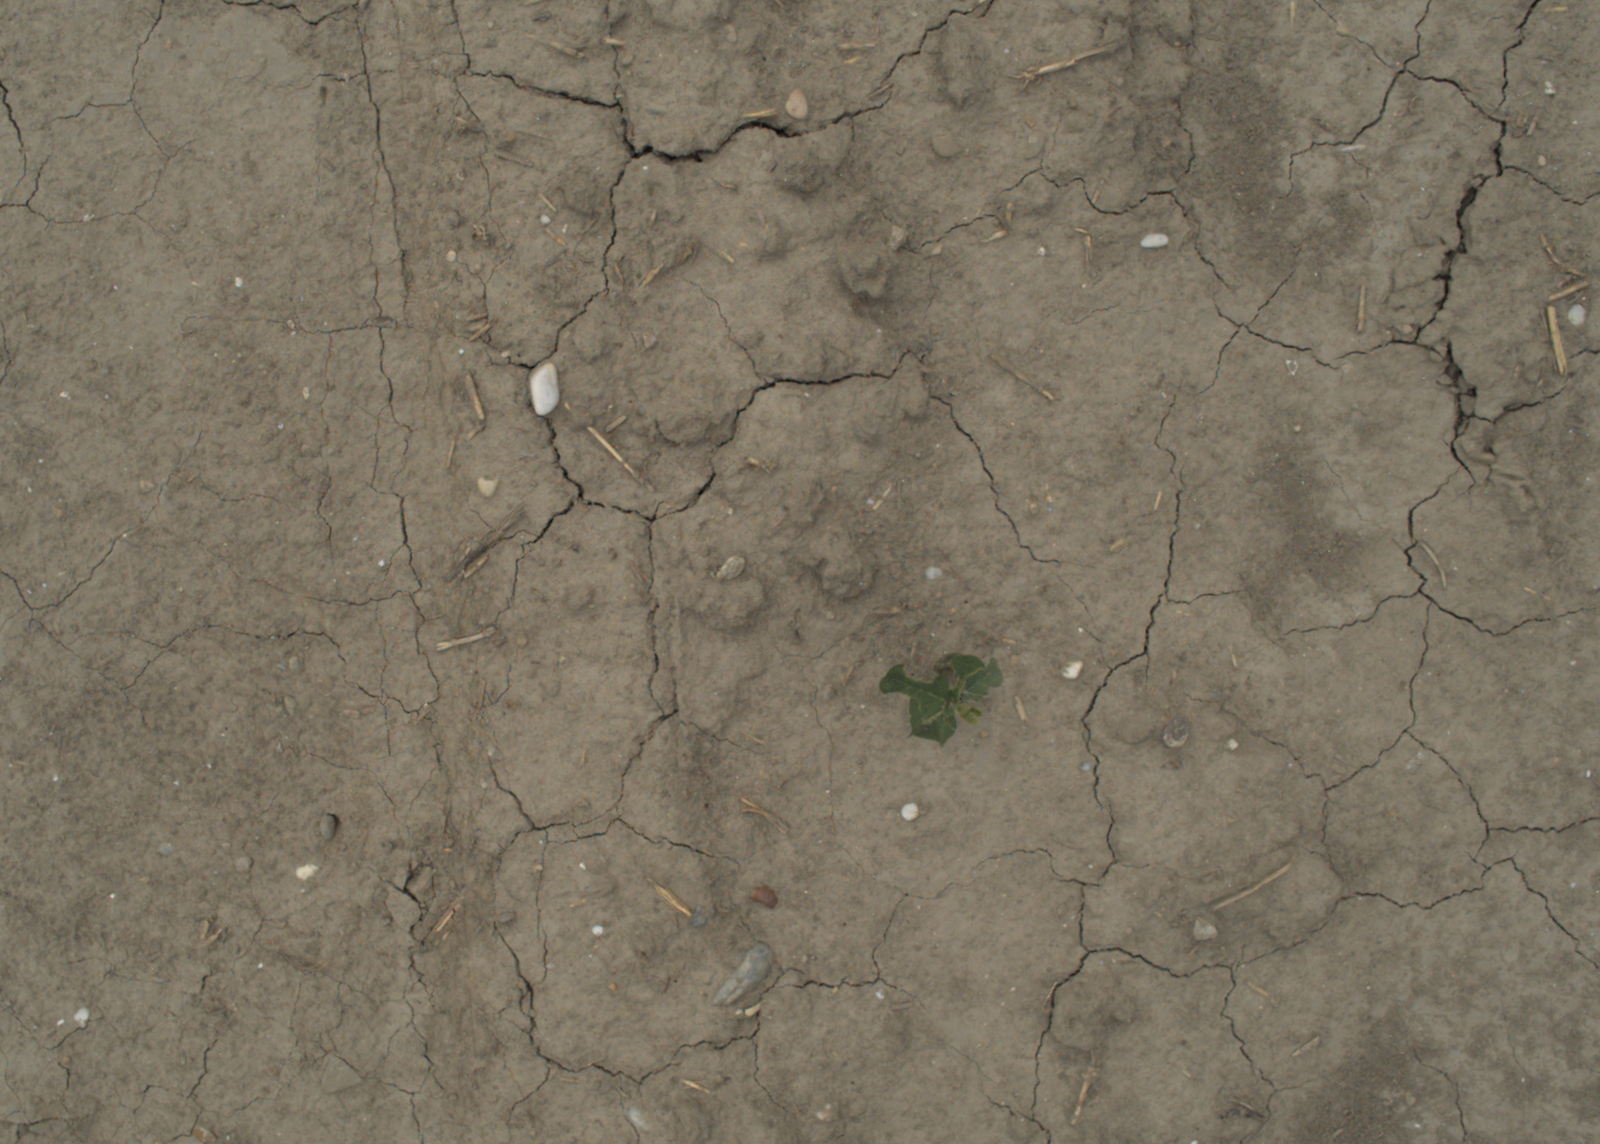
Capture date: 05.07.2021 13:11:20
Weather: cloudy
Wind: medium
Seeding date: 08.06.2021
Plant canopy height (mm): 961